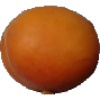
Label: Apricot 1